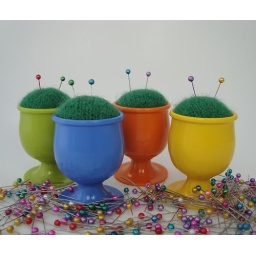
Felted wool sweaters make great pincushions. Solid wool pincushions in colorful plastic egg cups.